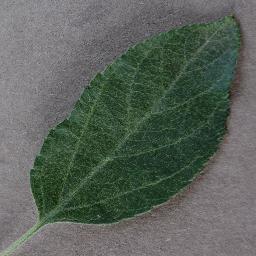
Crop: apple
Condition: healthy